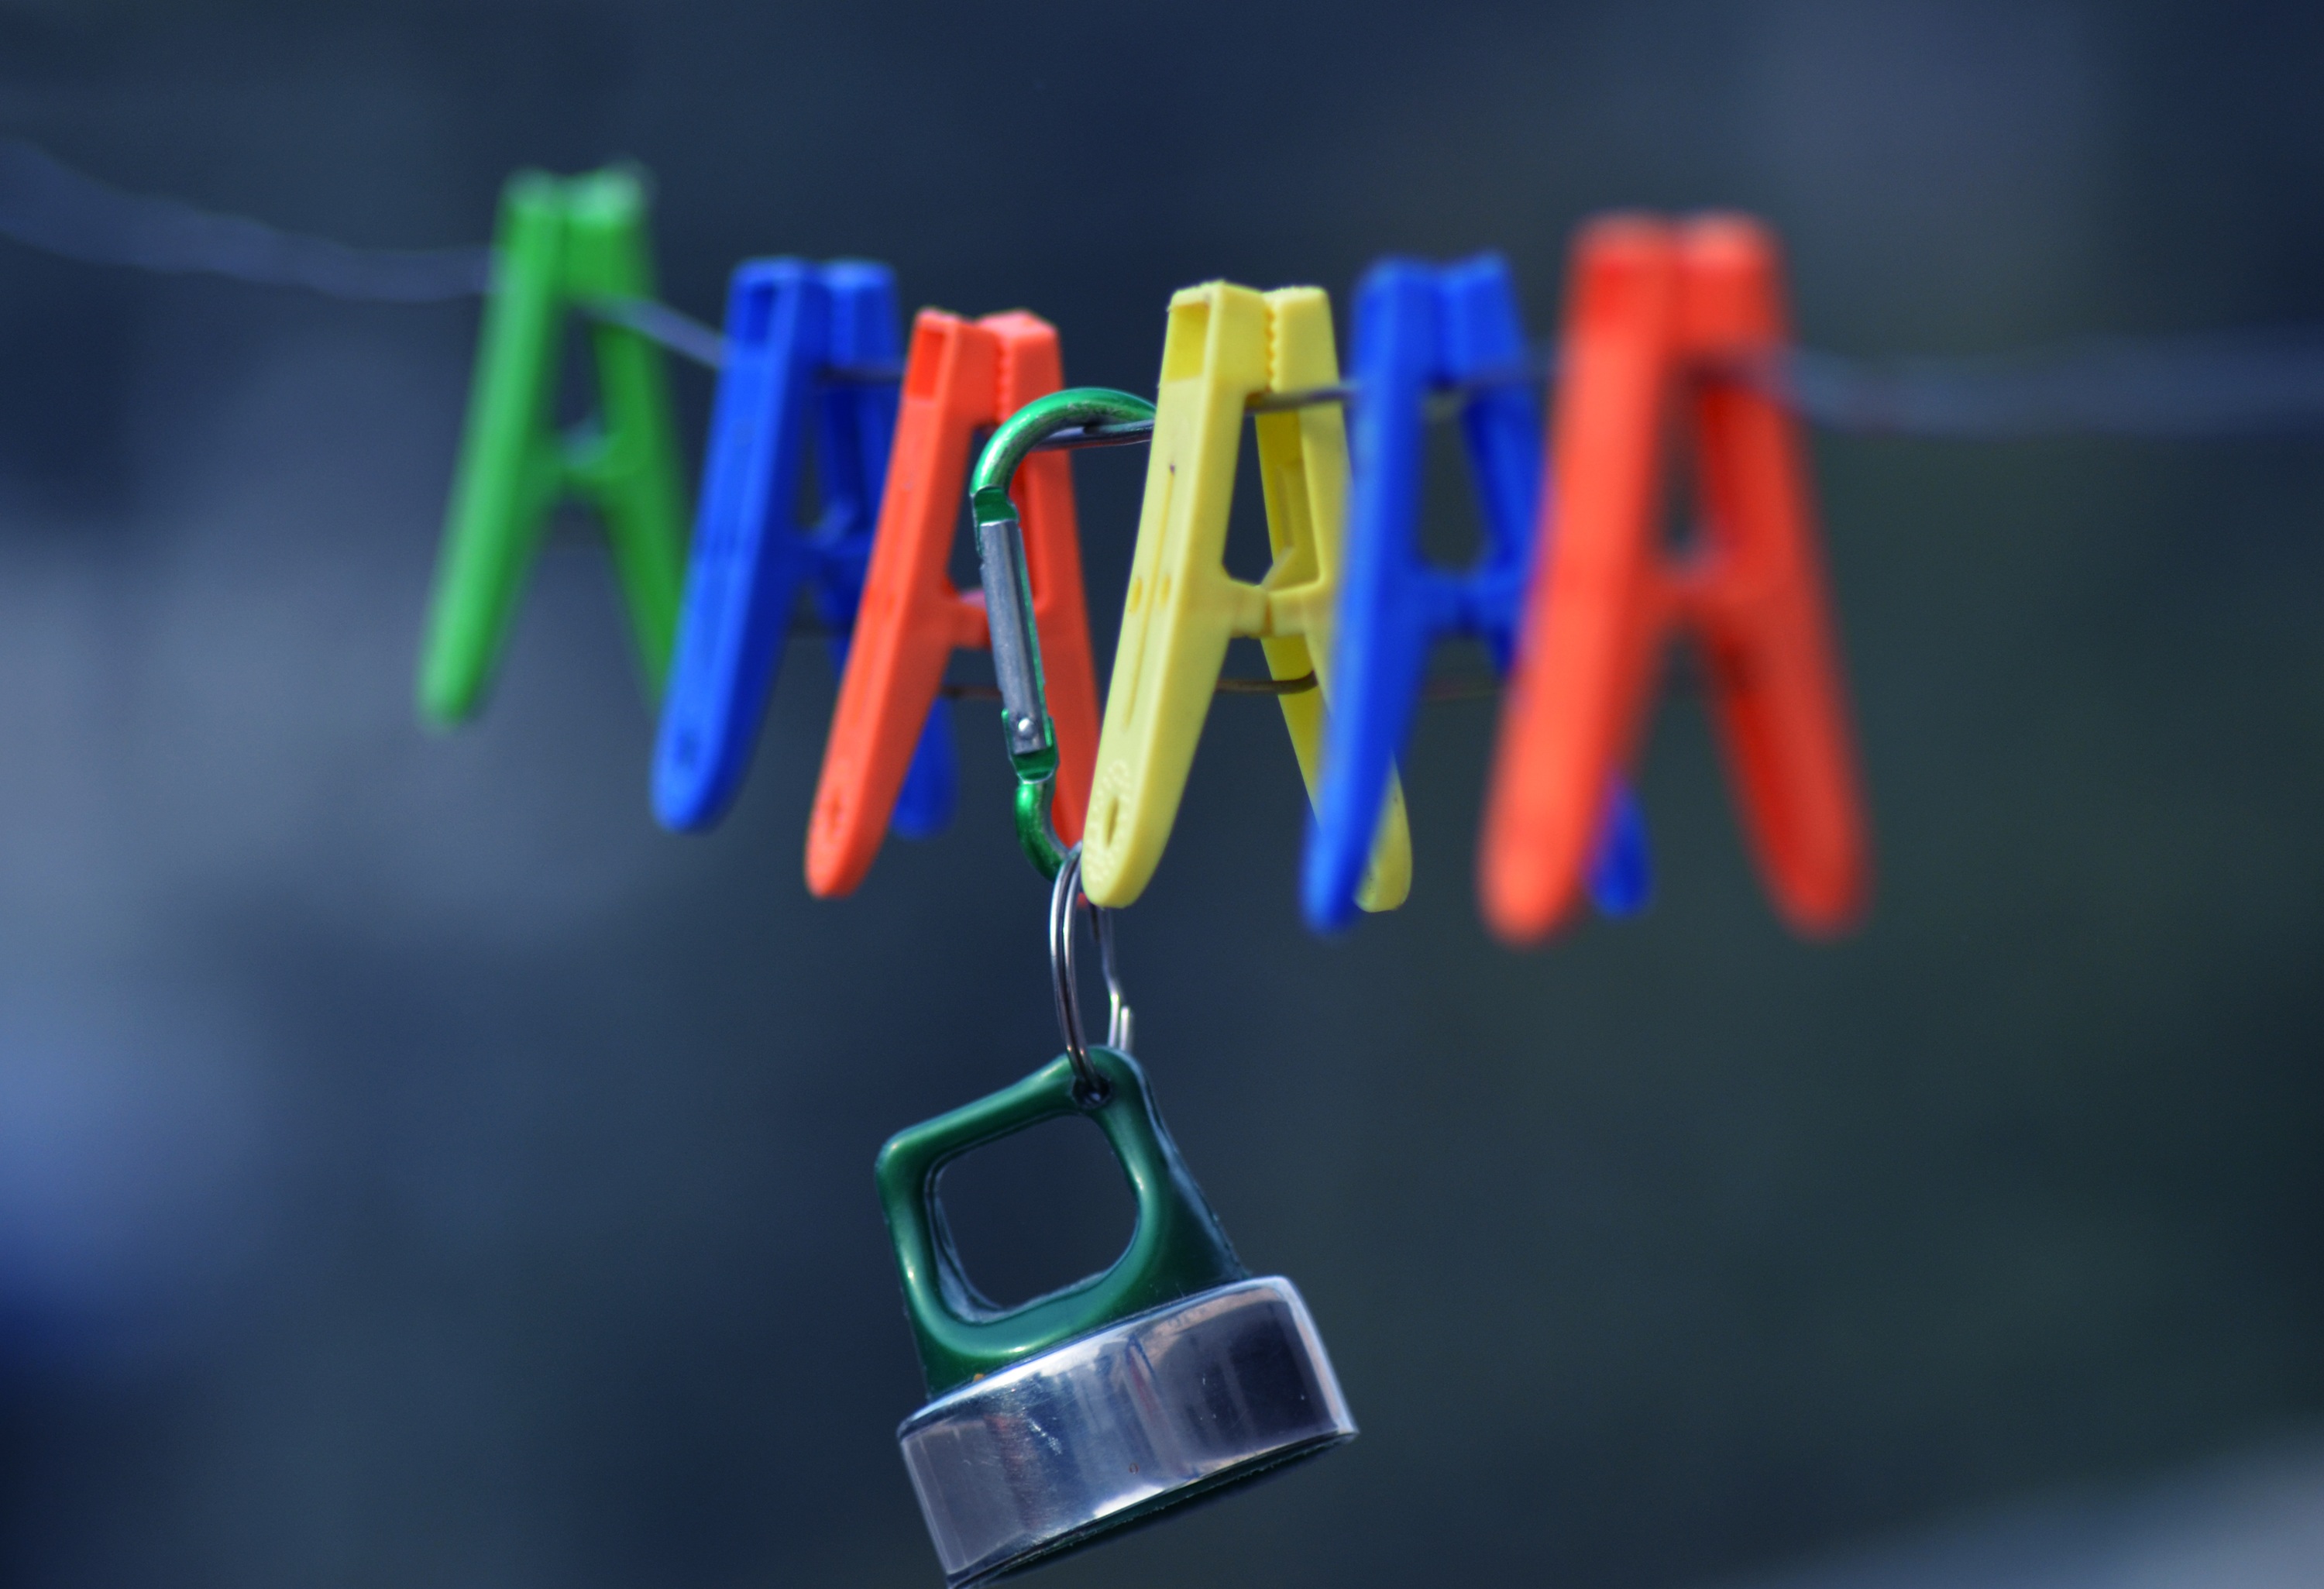
glass, color, blue, neon, colors, decorative, vibrant